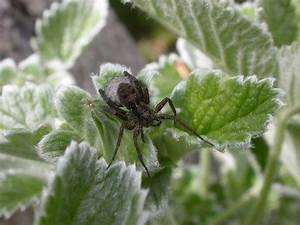
Label: ragno